Margaret-Ann Armour

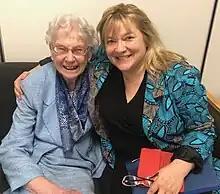
Armour (left) and Imogen Coe (right) in 2018

Margaret-Ann Armour (6 September 1939 – 25 May 2019) was a Scottish-born Canadian chemist based at the University of Alberta. She is best known for her expertise in developing guidelines for hazardous lab waste disposal, and for being a vocal advocate for women in science. Armour founded the Women in Scholarship, Engineering, Science and Technology (WISEST) program, and served as the first and only Associate Dean of Science for Diversity at the University of Alberta. Among her many honors, she was named a member of the Order of Canada (2006), a 3M Teaching Fellow (1996) and a Canada 150 ambassador (2017).